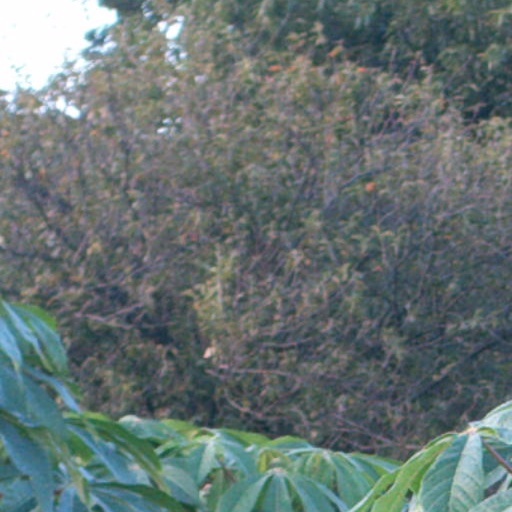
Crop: cassava